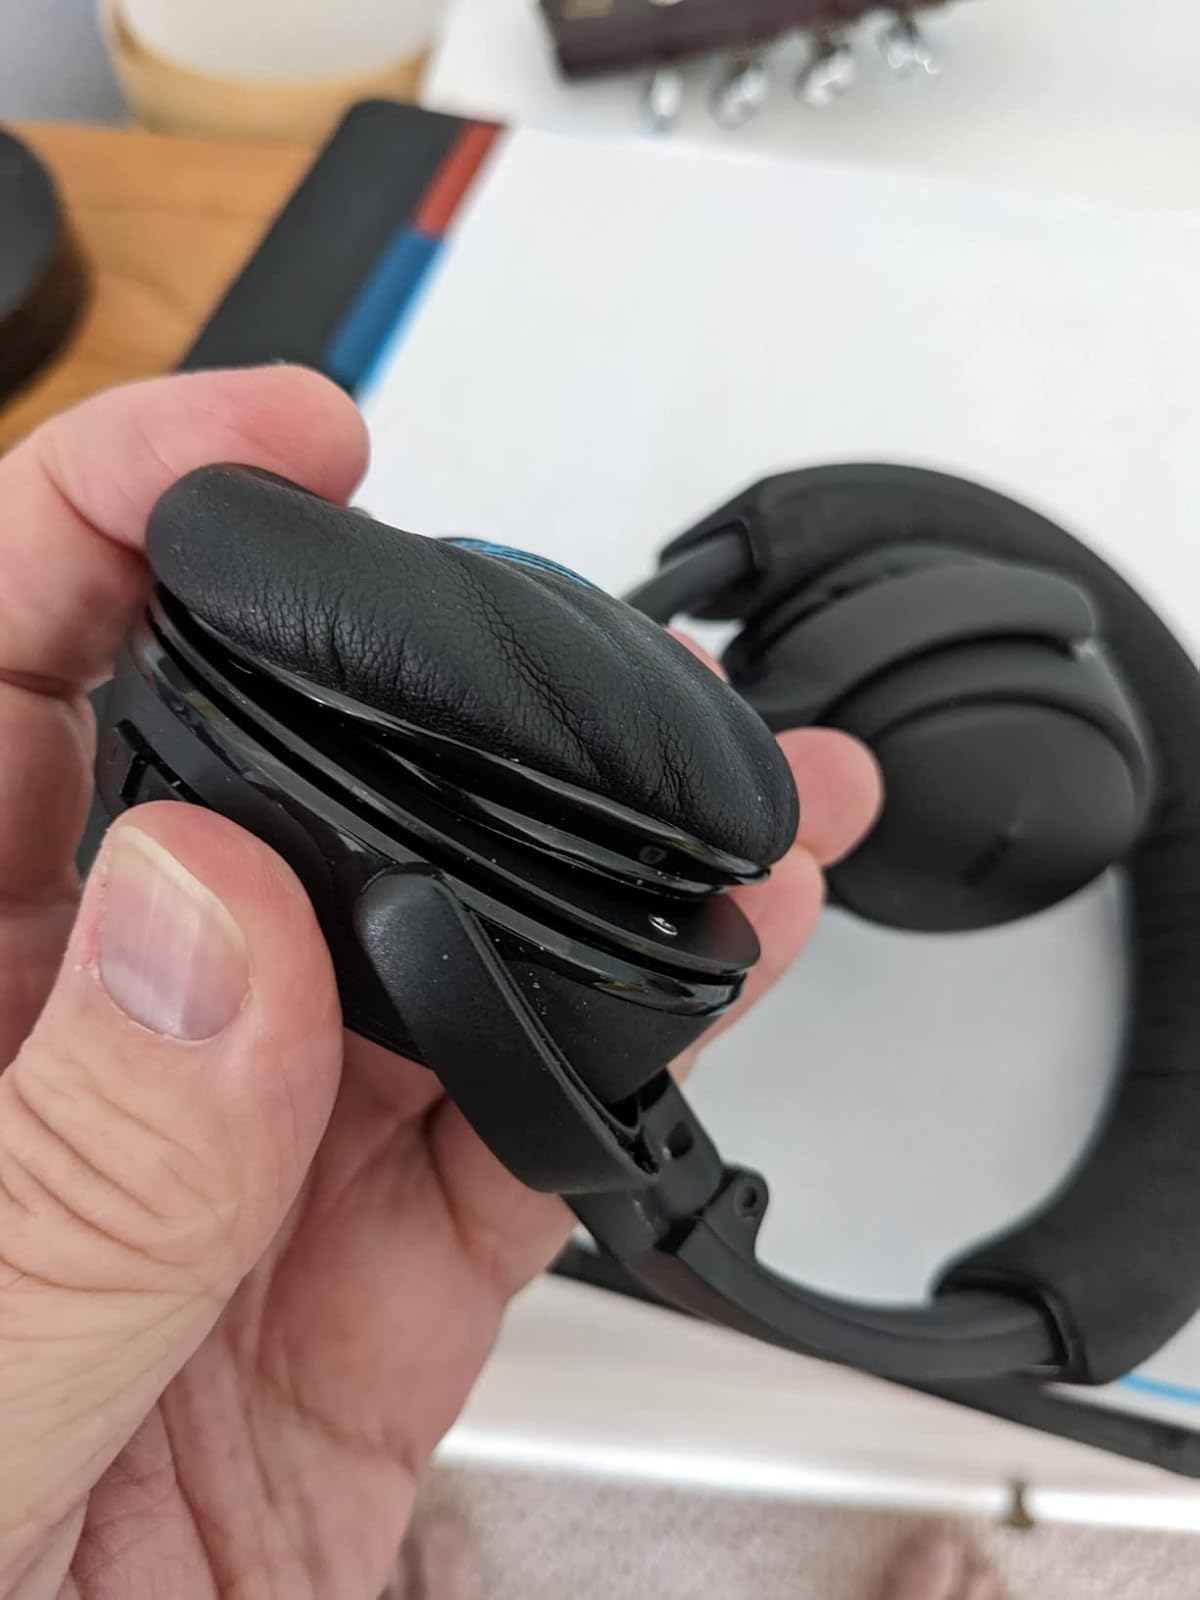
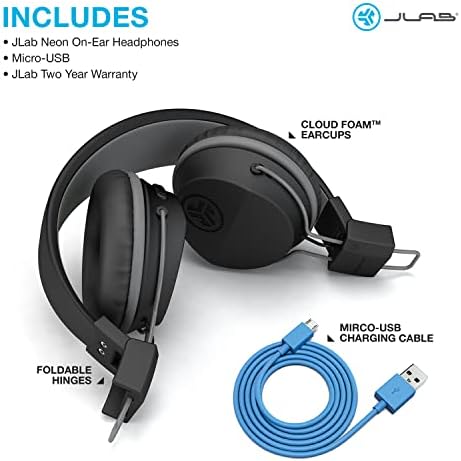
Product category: headphones
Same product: no